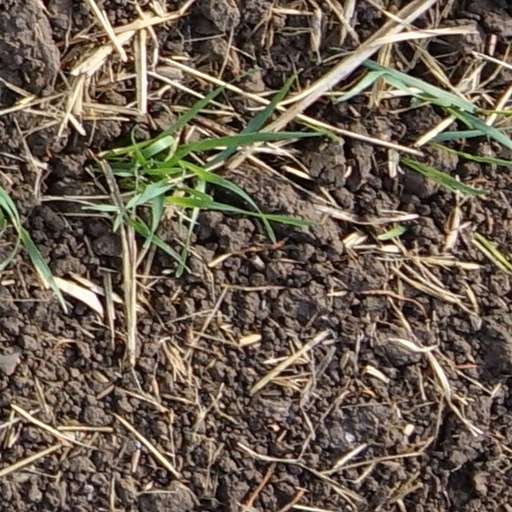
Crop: wheat